Catholic Church and health care

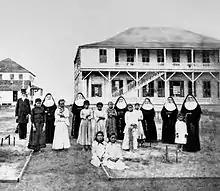
Marianne Cope and other Sisters of St Francis with the daughters of leper patients, at the Kakaako Branch Hospital, Hawaii, 1886. The Catholic Church established many of the world's modern hospitals.

The Catholic Church is the largest non-government provider of health care services in the world. It has around 18,000 clinics, 16,000 homes for the elderly and those with special needs, and 5,500 hospitals, with 65 percent of them located in developing countries. In 2010, the Church's Pontifical Council for the Pastoral Care of Health Care Workers said that the Church manages 26% of the world's health care facilities. The Church's involvement in health care has ancient origins.